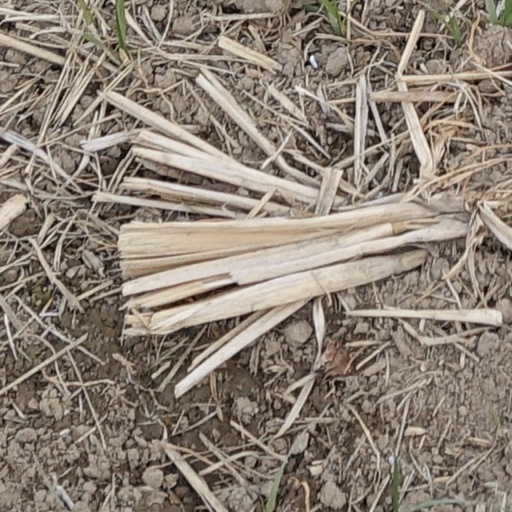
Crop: wheat